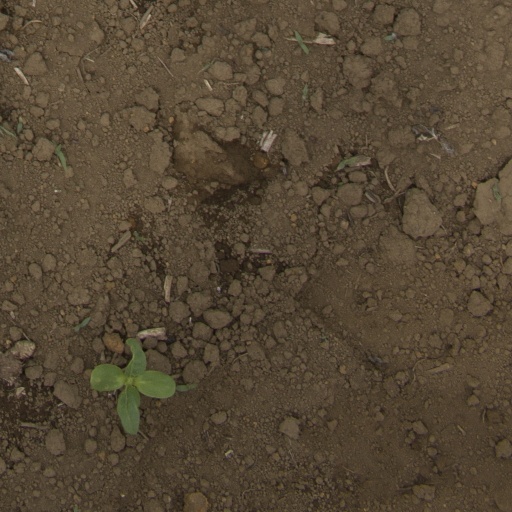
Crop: Jerusalem artichoke